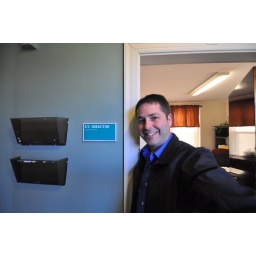
An older sign in the building as the position title is &amp;quot;IT Manager&amp;quot; now, but I still like this one!